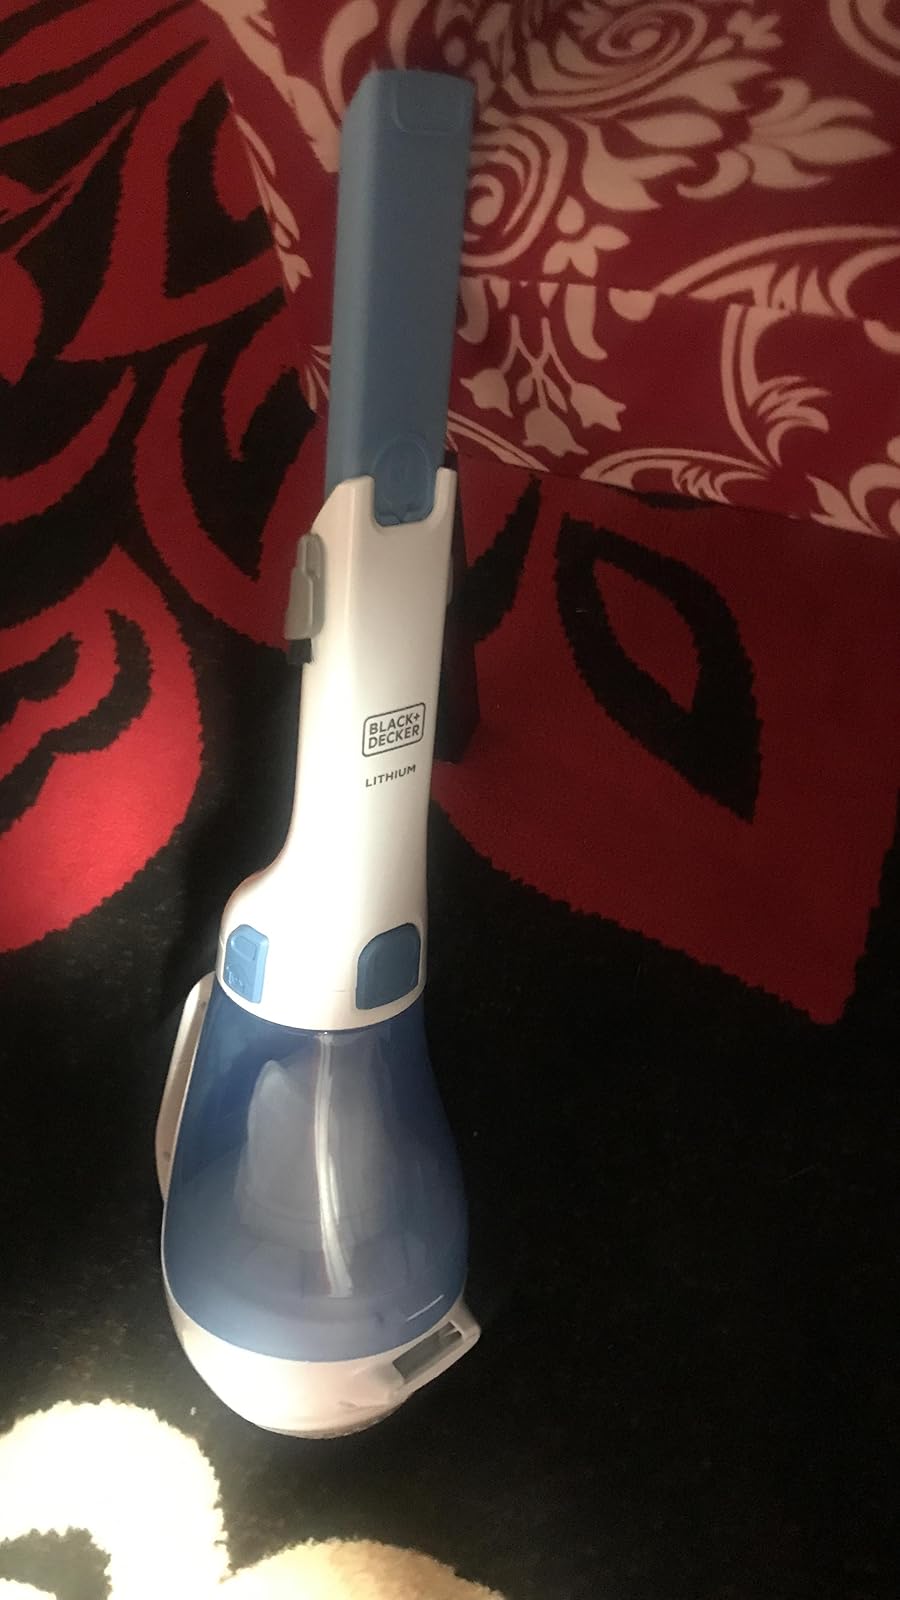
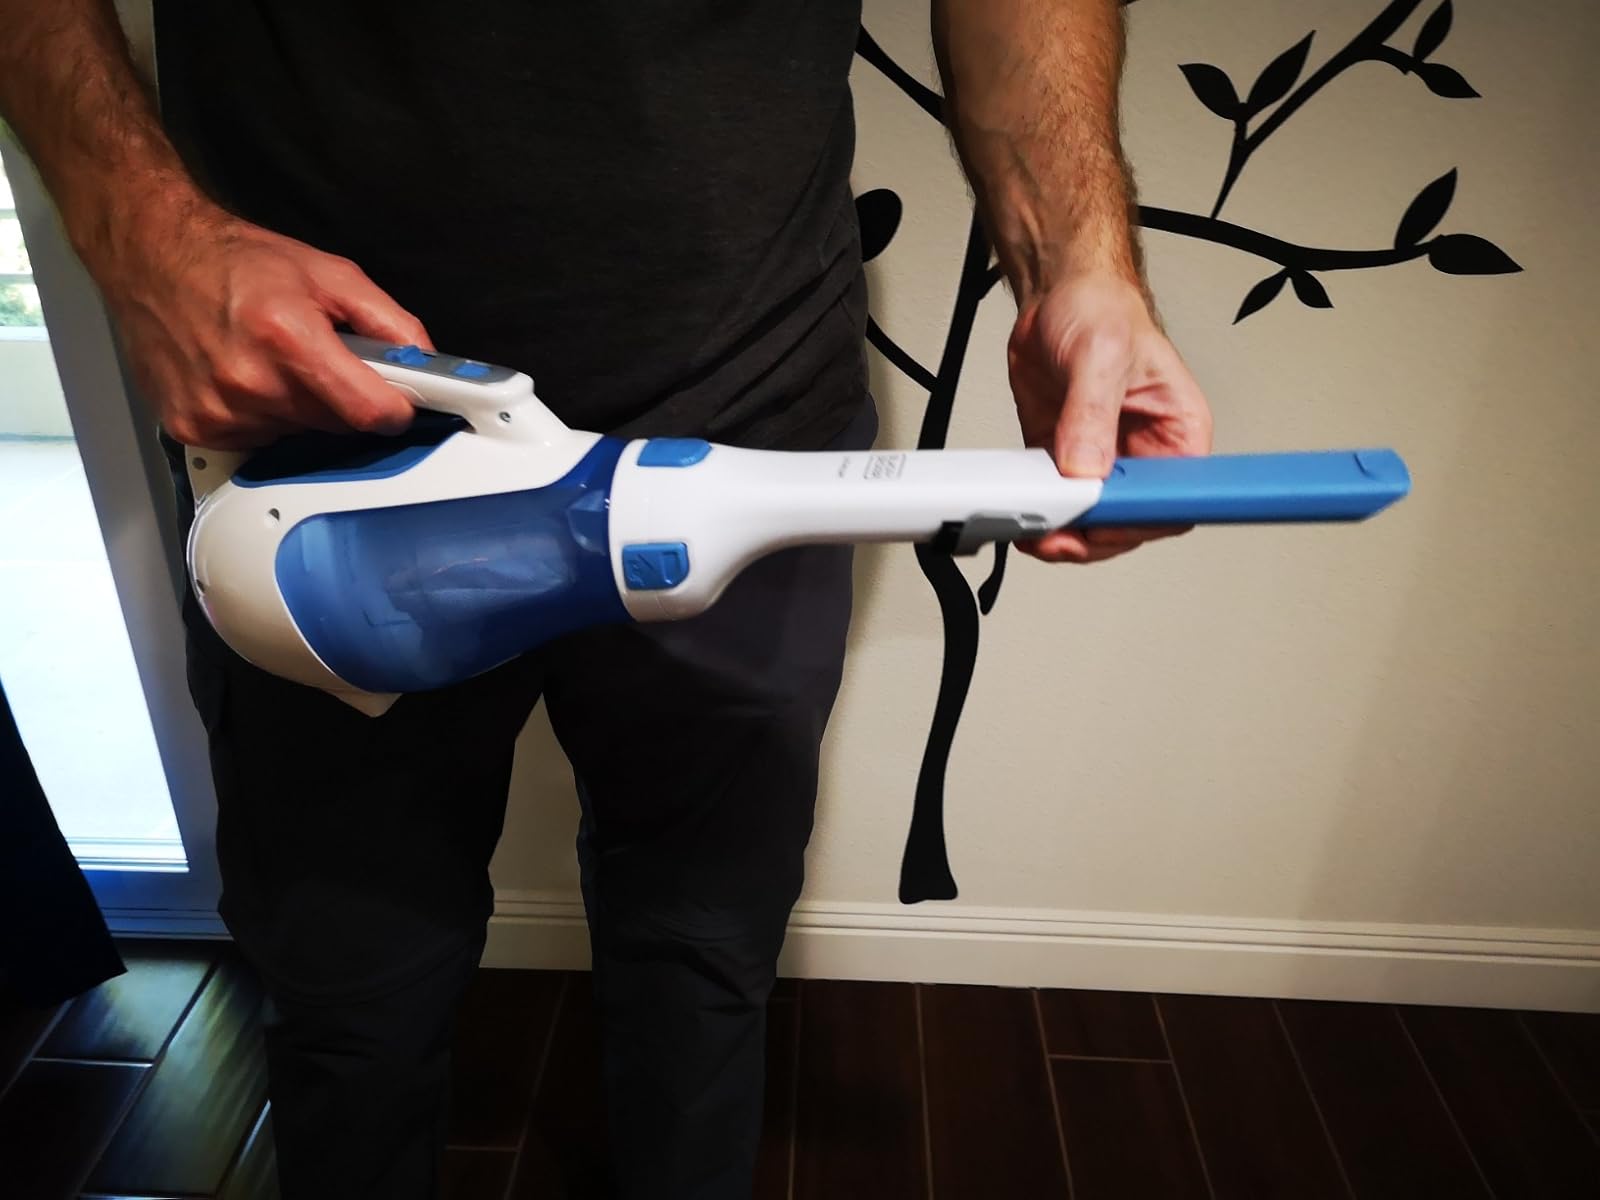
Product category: items_vacuum
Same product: yes